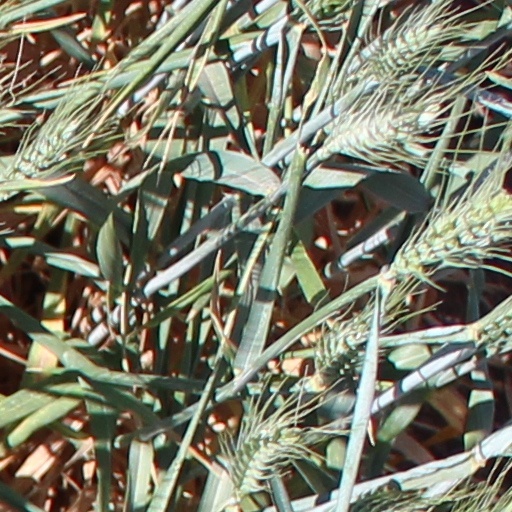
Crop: wheat